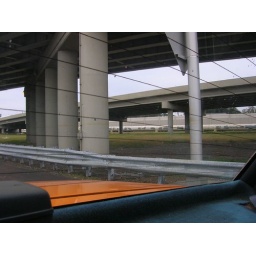
See the yellow ring around the columns... that is a flood water mark.